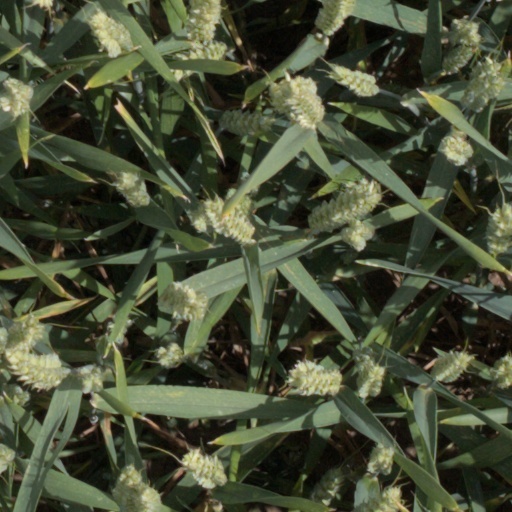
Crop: wheat